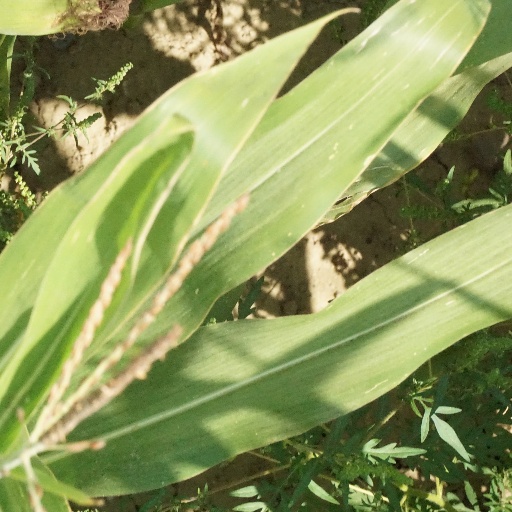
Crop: maize; corn